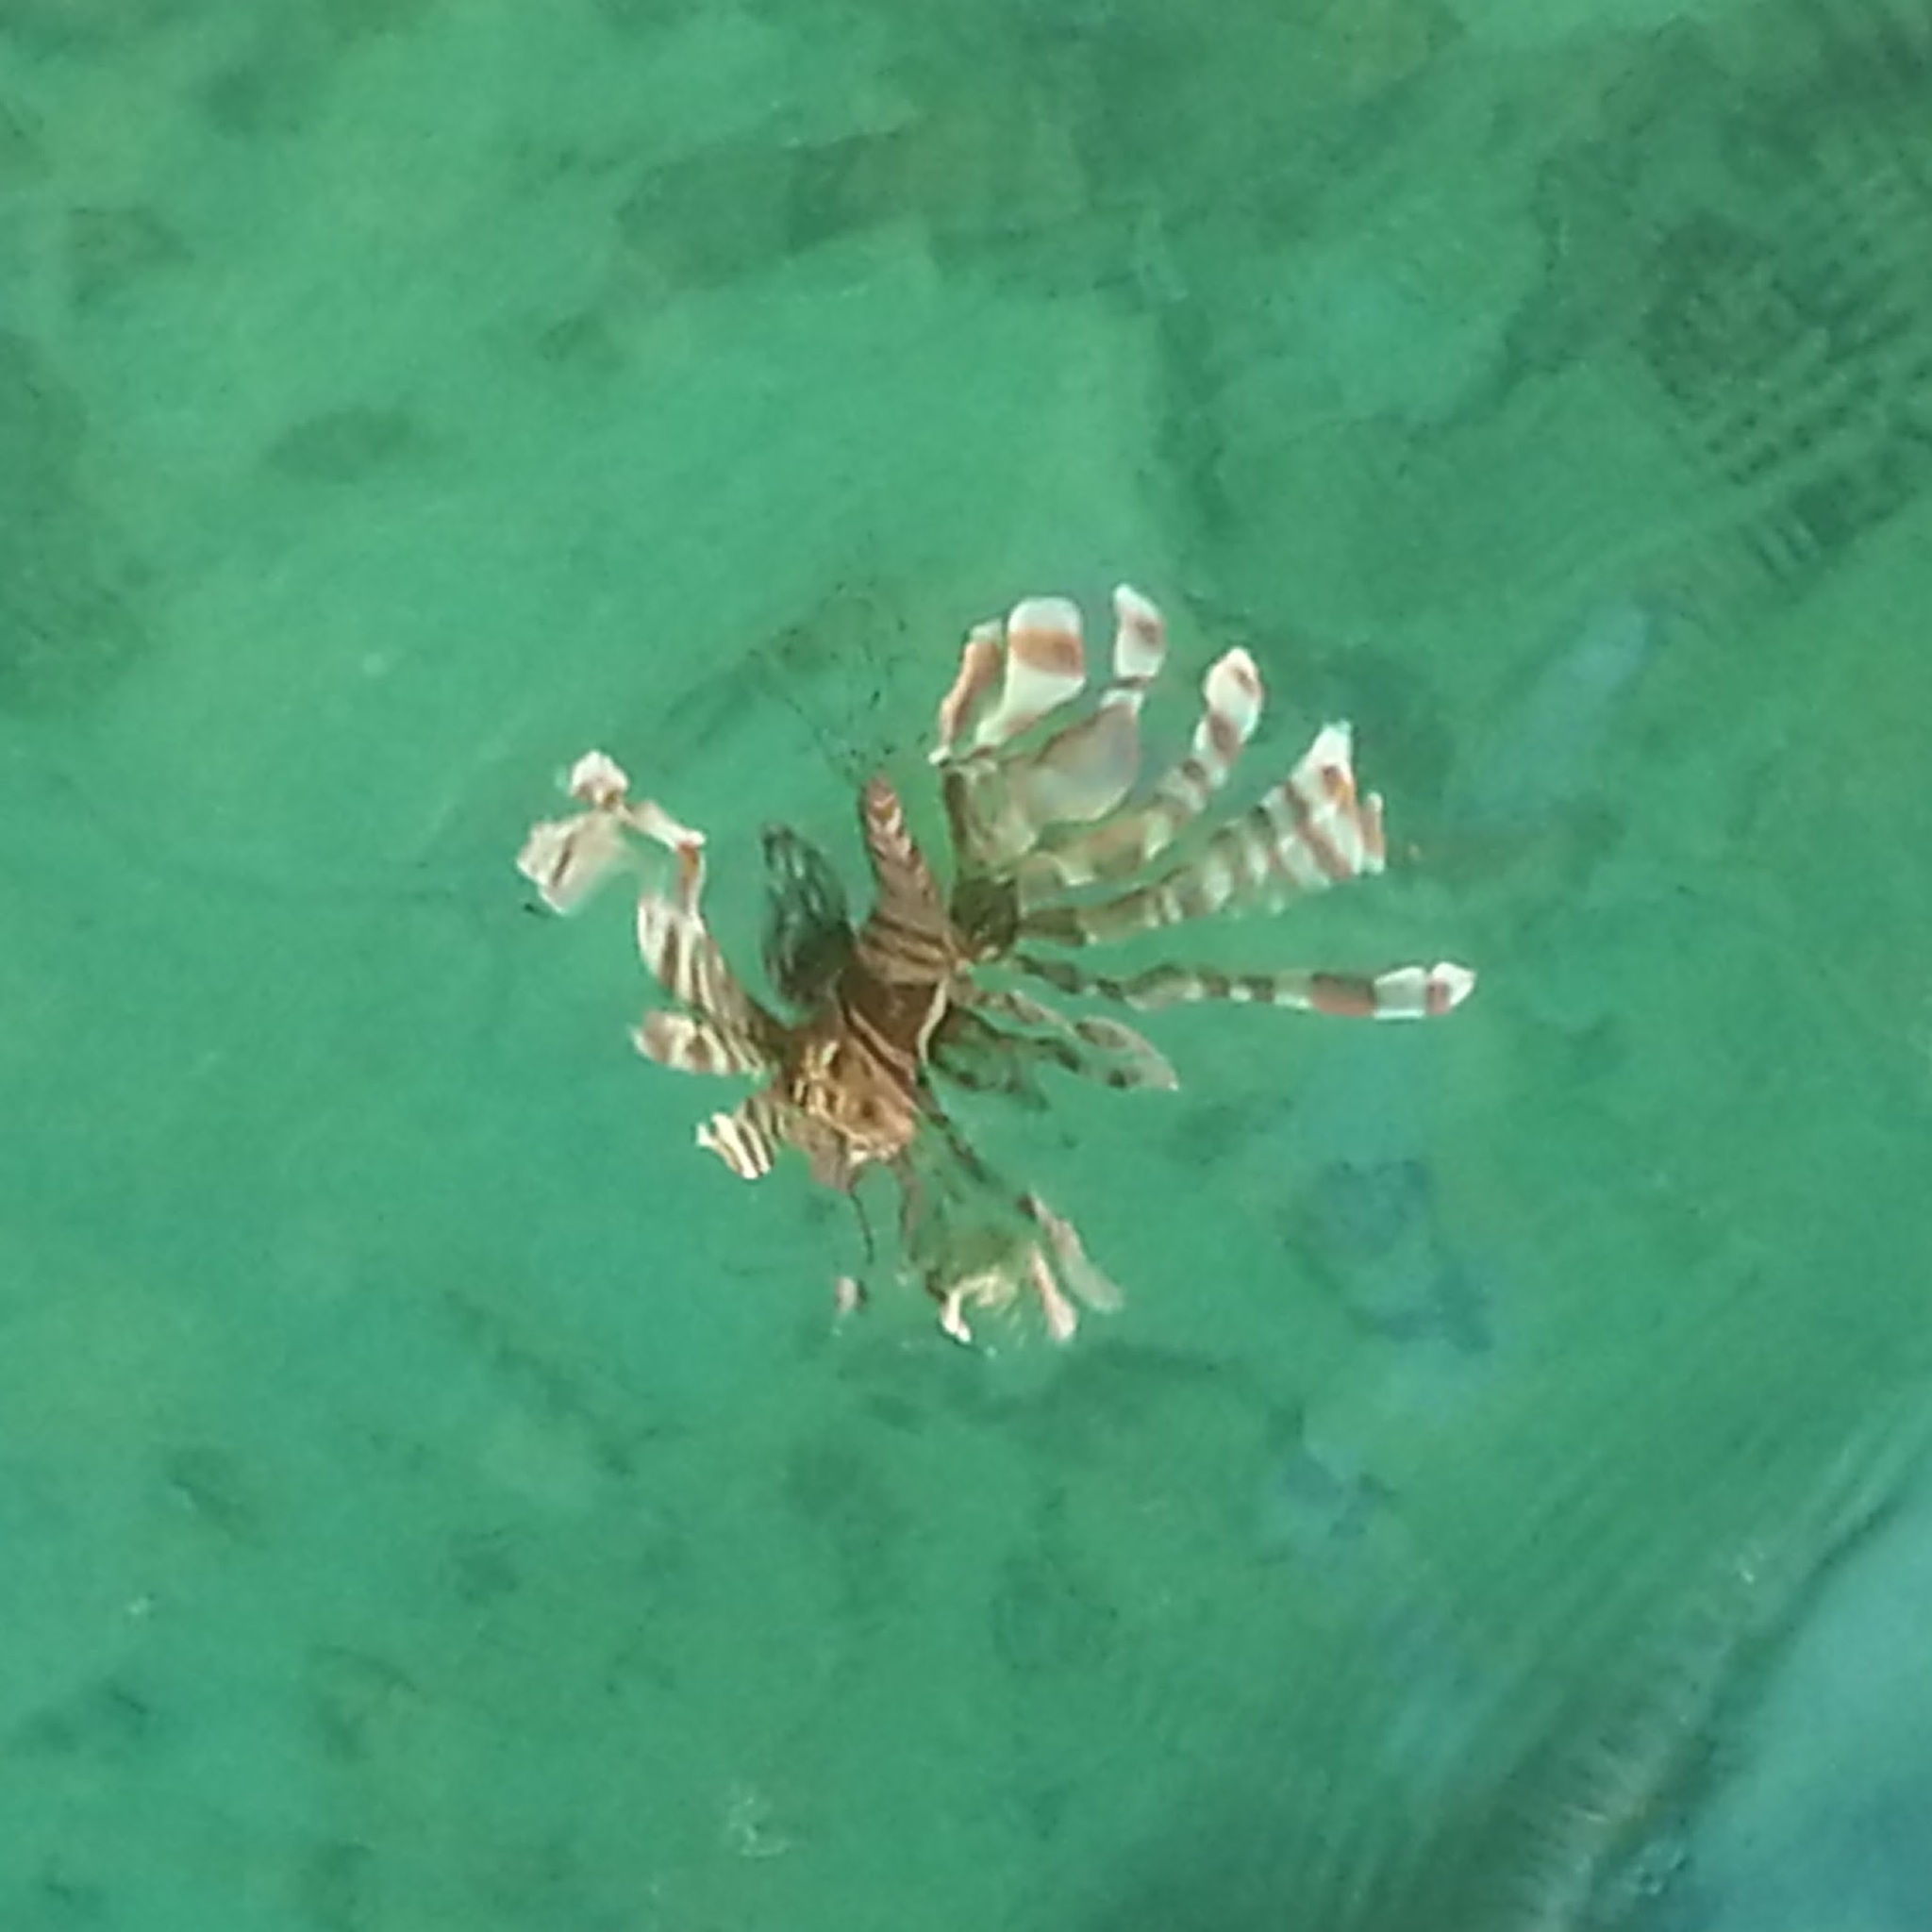
Pterois volitans (Red Lionfish)